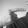
ASL letter: G